Sylvia Park

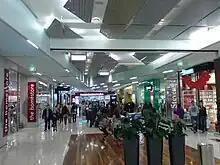
Inside, the main mall strip

Sylvia Park is a large business park and shopping centre in the Auckland suburb of Mount Wellington in New Zealand. Less commonly known, the area around the centre (which includes some residential and other commercial developments) is also called Sylvia Park (the centre takes its name from the area, not vice versa, but Sylvia Park is not officially a suburb). The area is located adjacent to two major interchanges of the Auckland Southern Motorway – the South Eastern Highway (which passes directly above the shopping centre on a flyover) and Mount Wellington Highway.